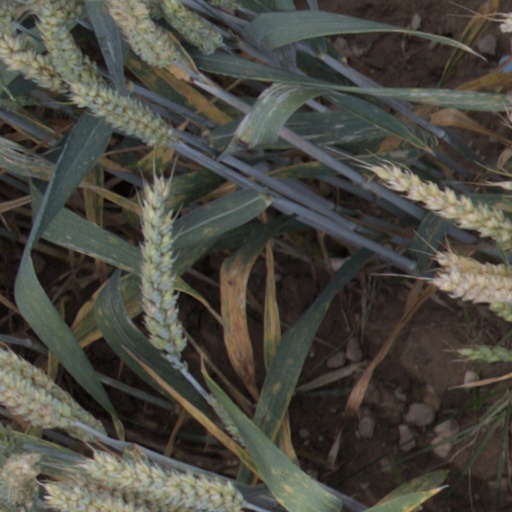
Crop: wheat